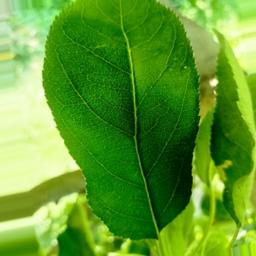
Label: Healthy